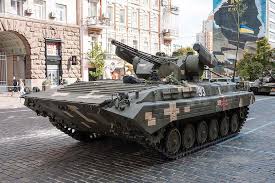
Label: BMP-1